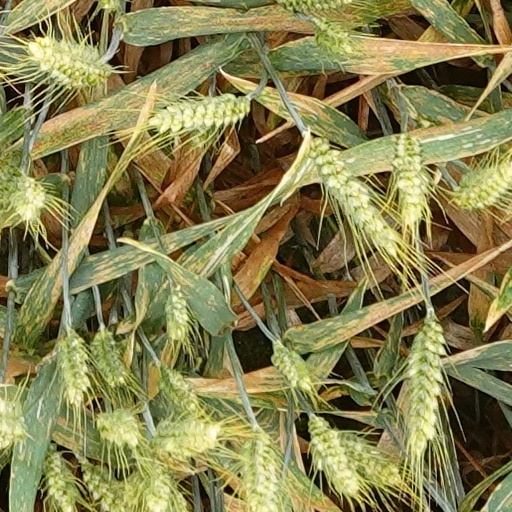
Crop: wheat